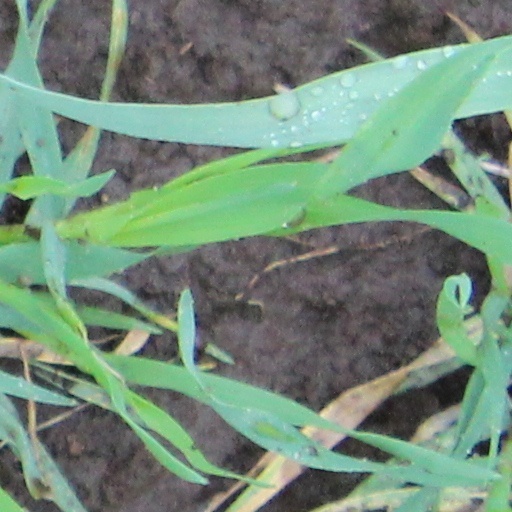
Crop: wheat